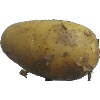
Label: Potato White 1